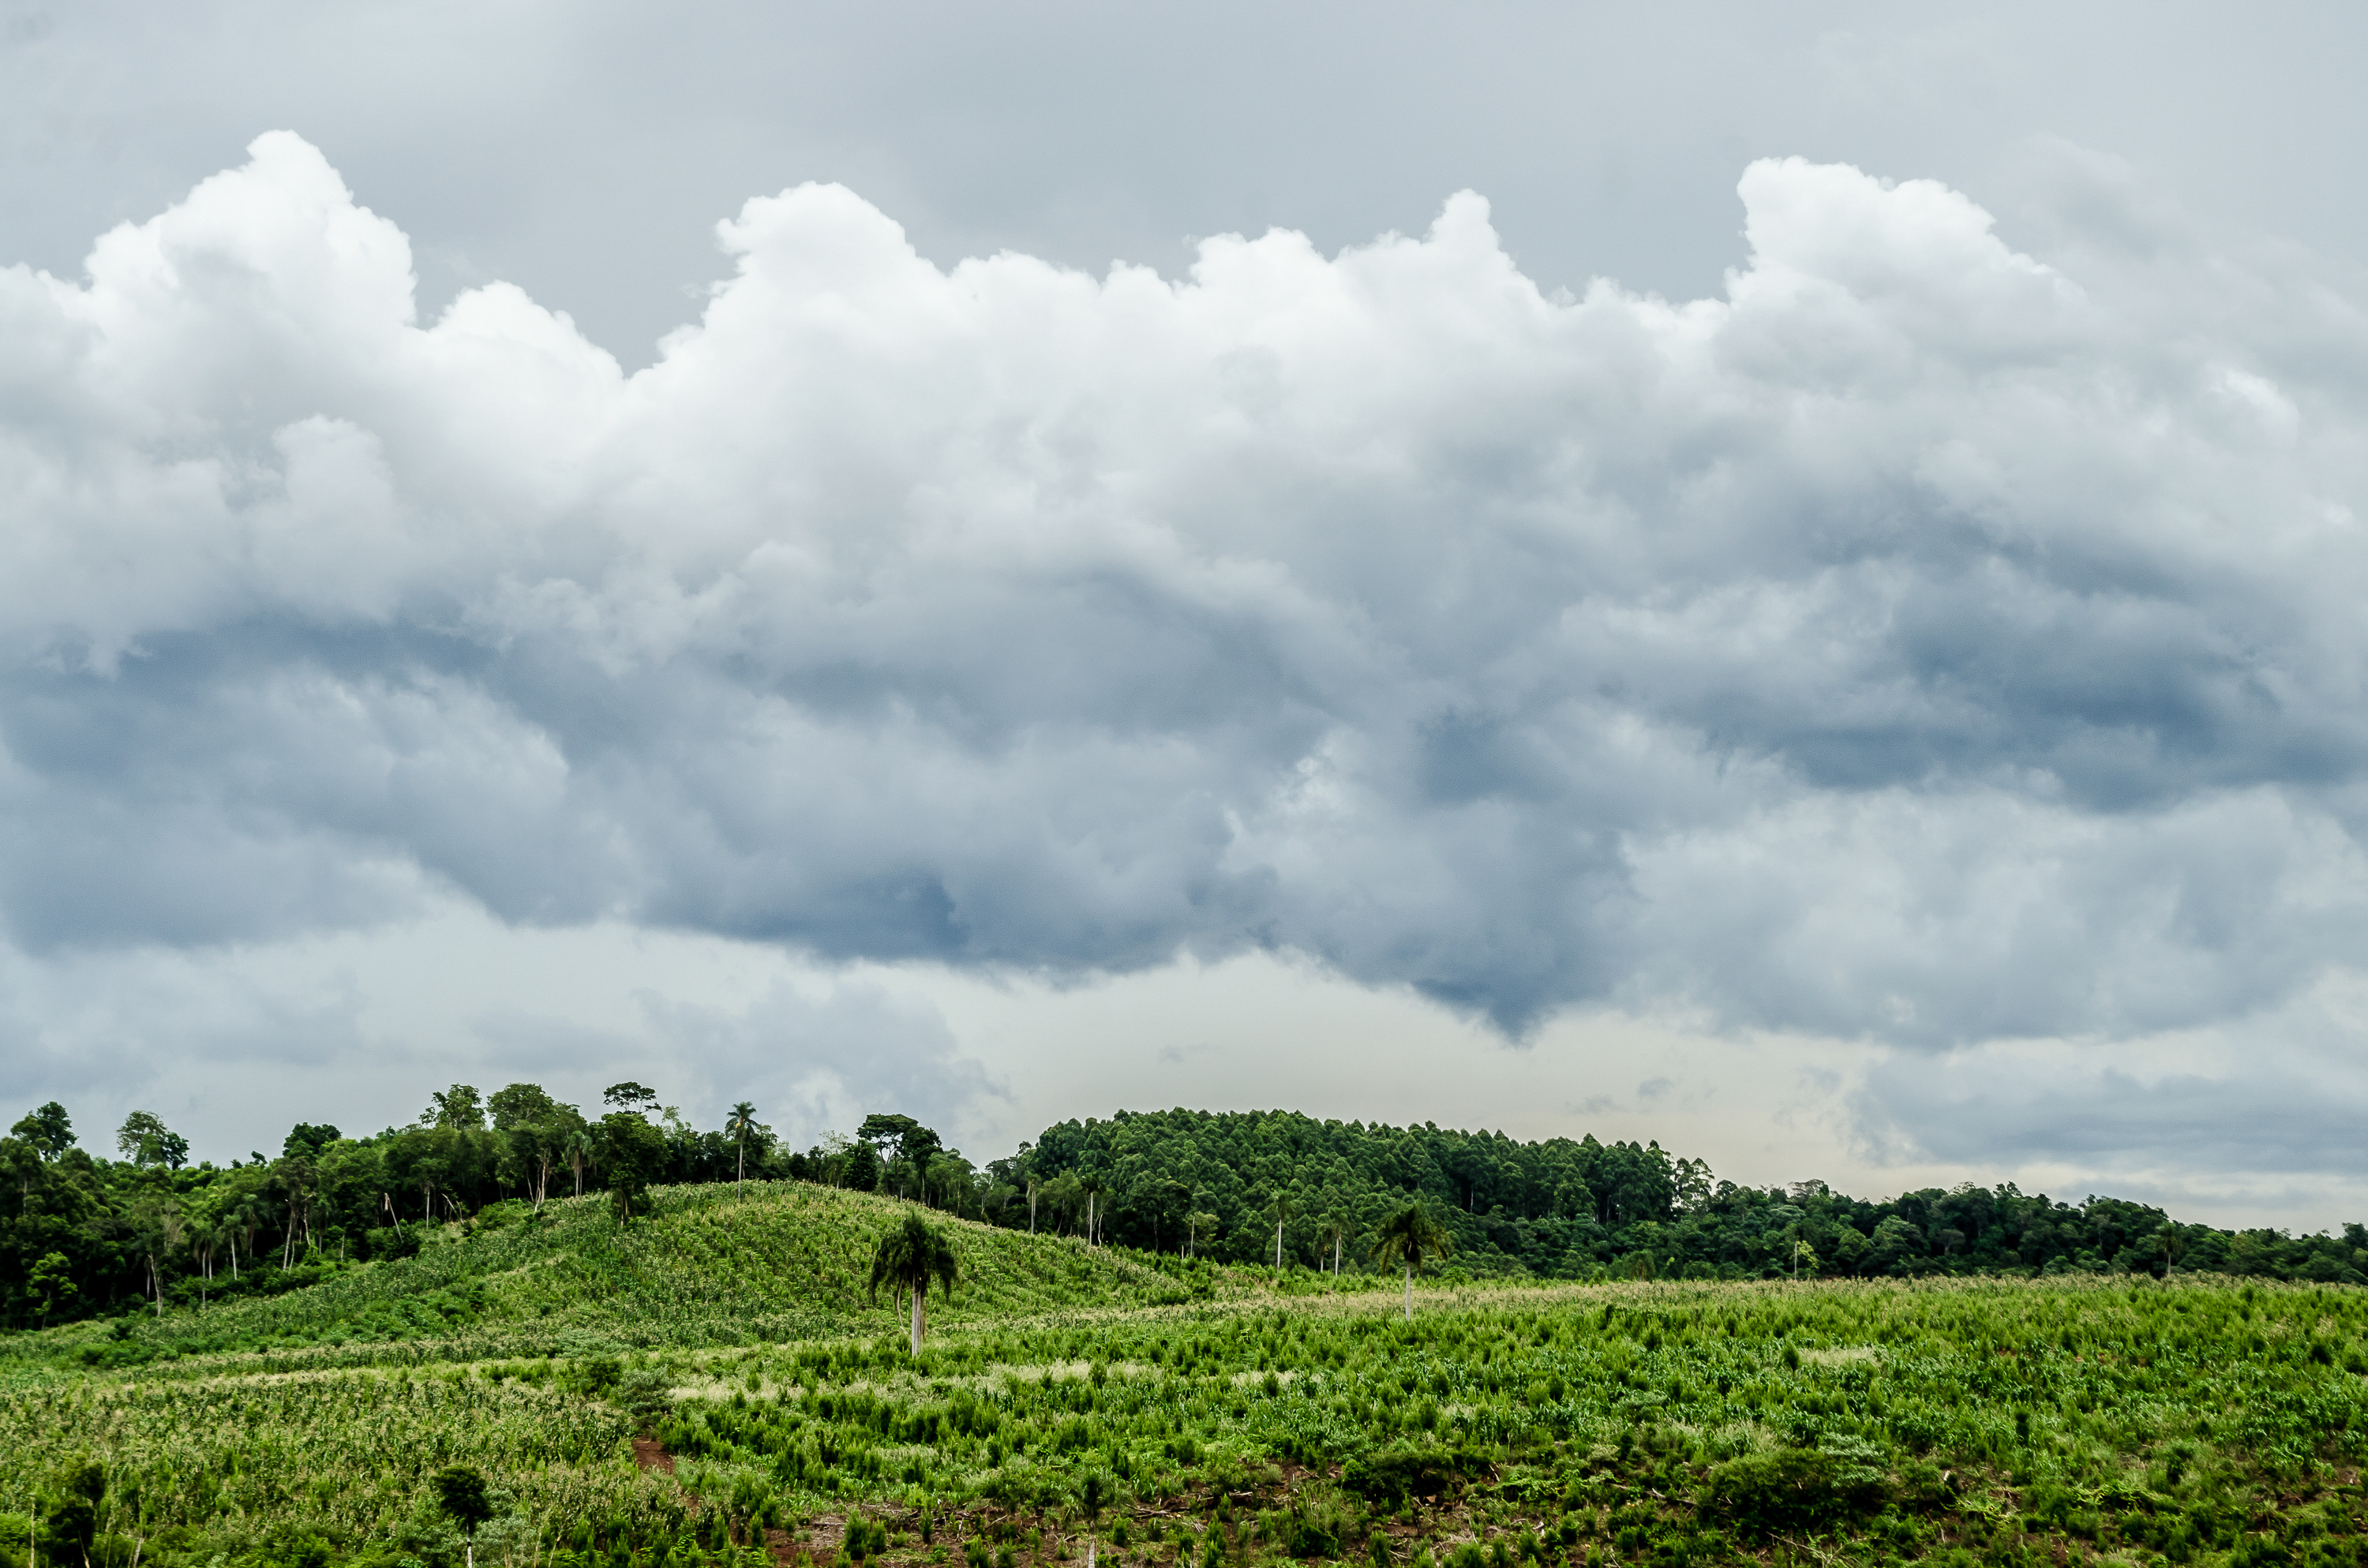
landscape, tree, nature, grass, horizon, cloud, sky, field, meadow, prairie, hill, flower, pasture, cumulus, soil, agriculture, plain, grassland, plantation, plateau, argentina, misiones, rural area, meteorological phenomenon